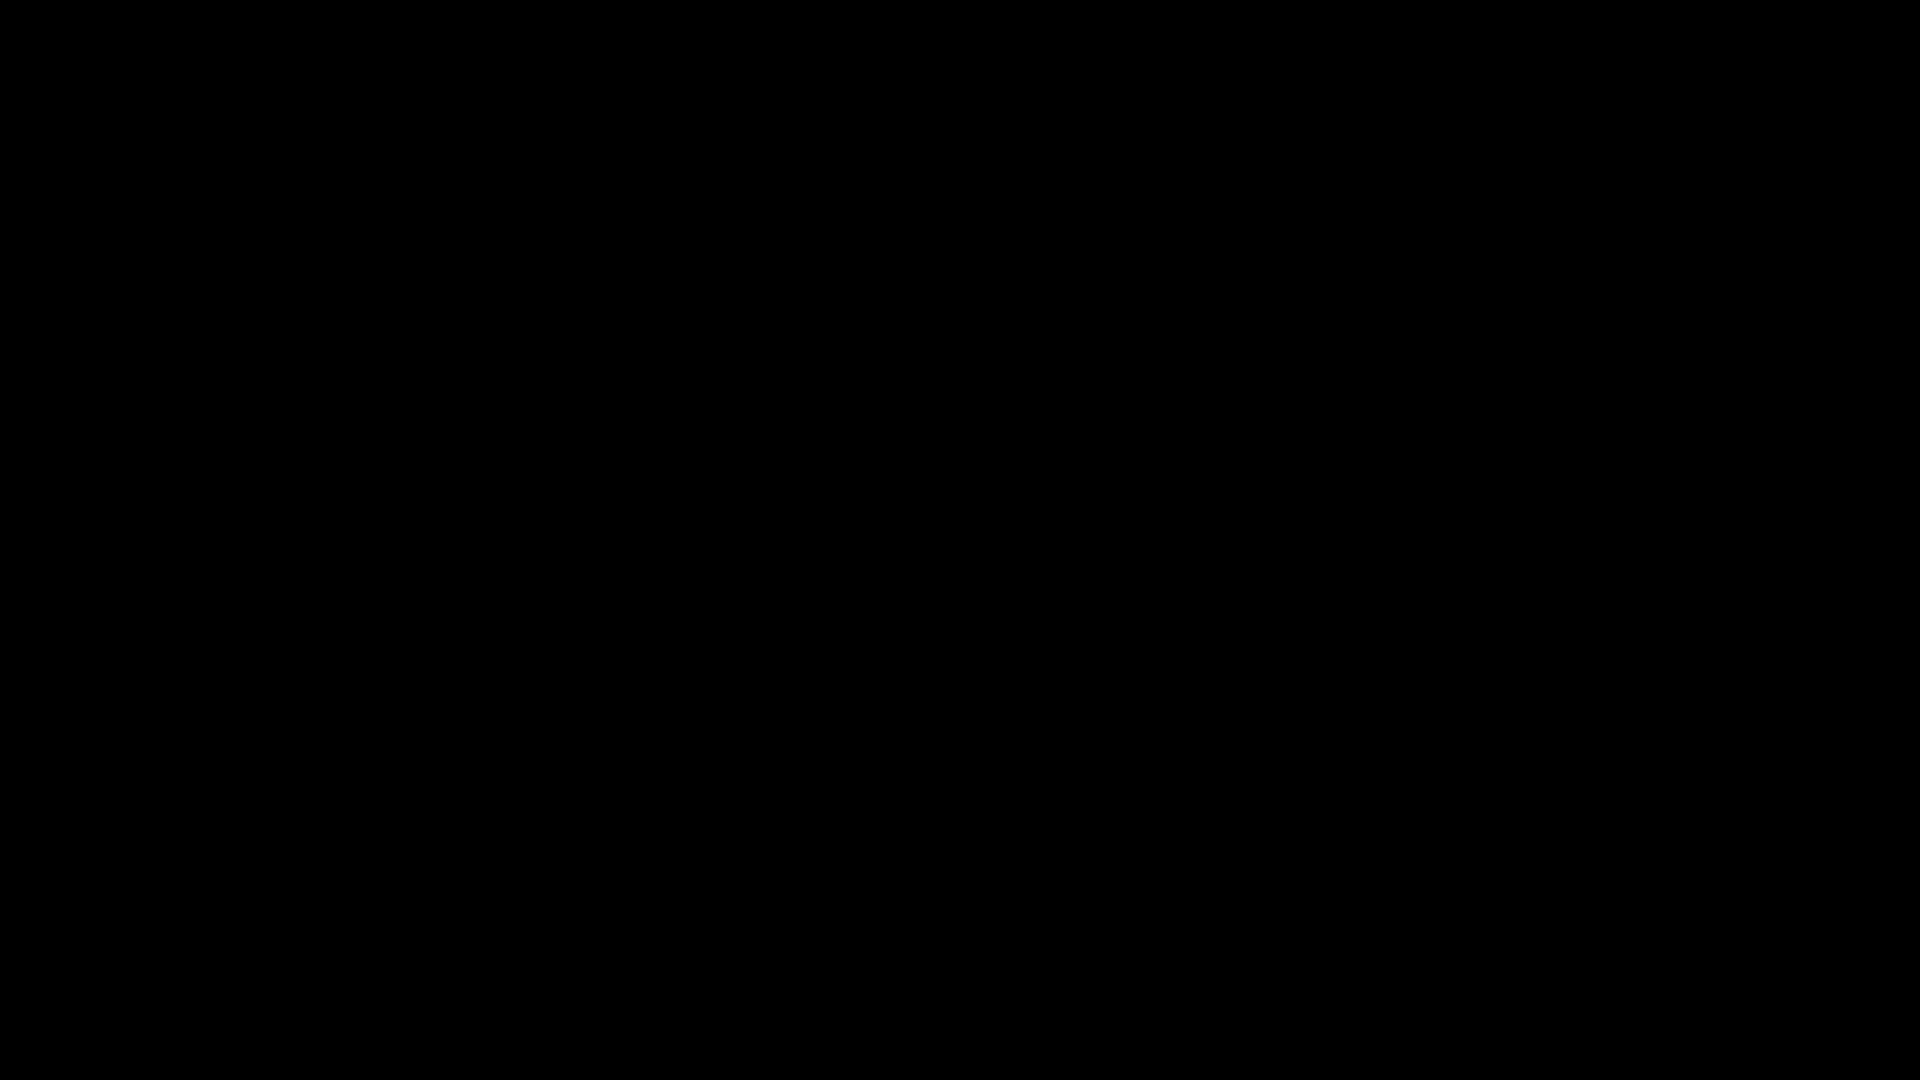
line, lens flare, font, milkyway, nikond800e, screenshot, finalcutprox, sanjuancountynewmexico, timelapsevideo, valleyofdreams, adobeaftereffects, ramperpro, starvideo, 28mmaisf28lens, lrtimelapse4